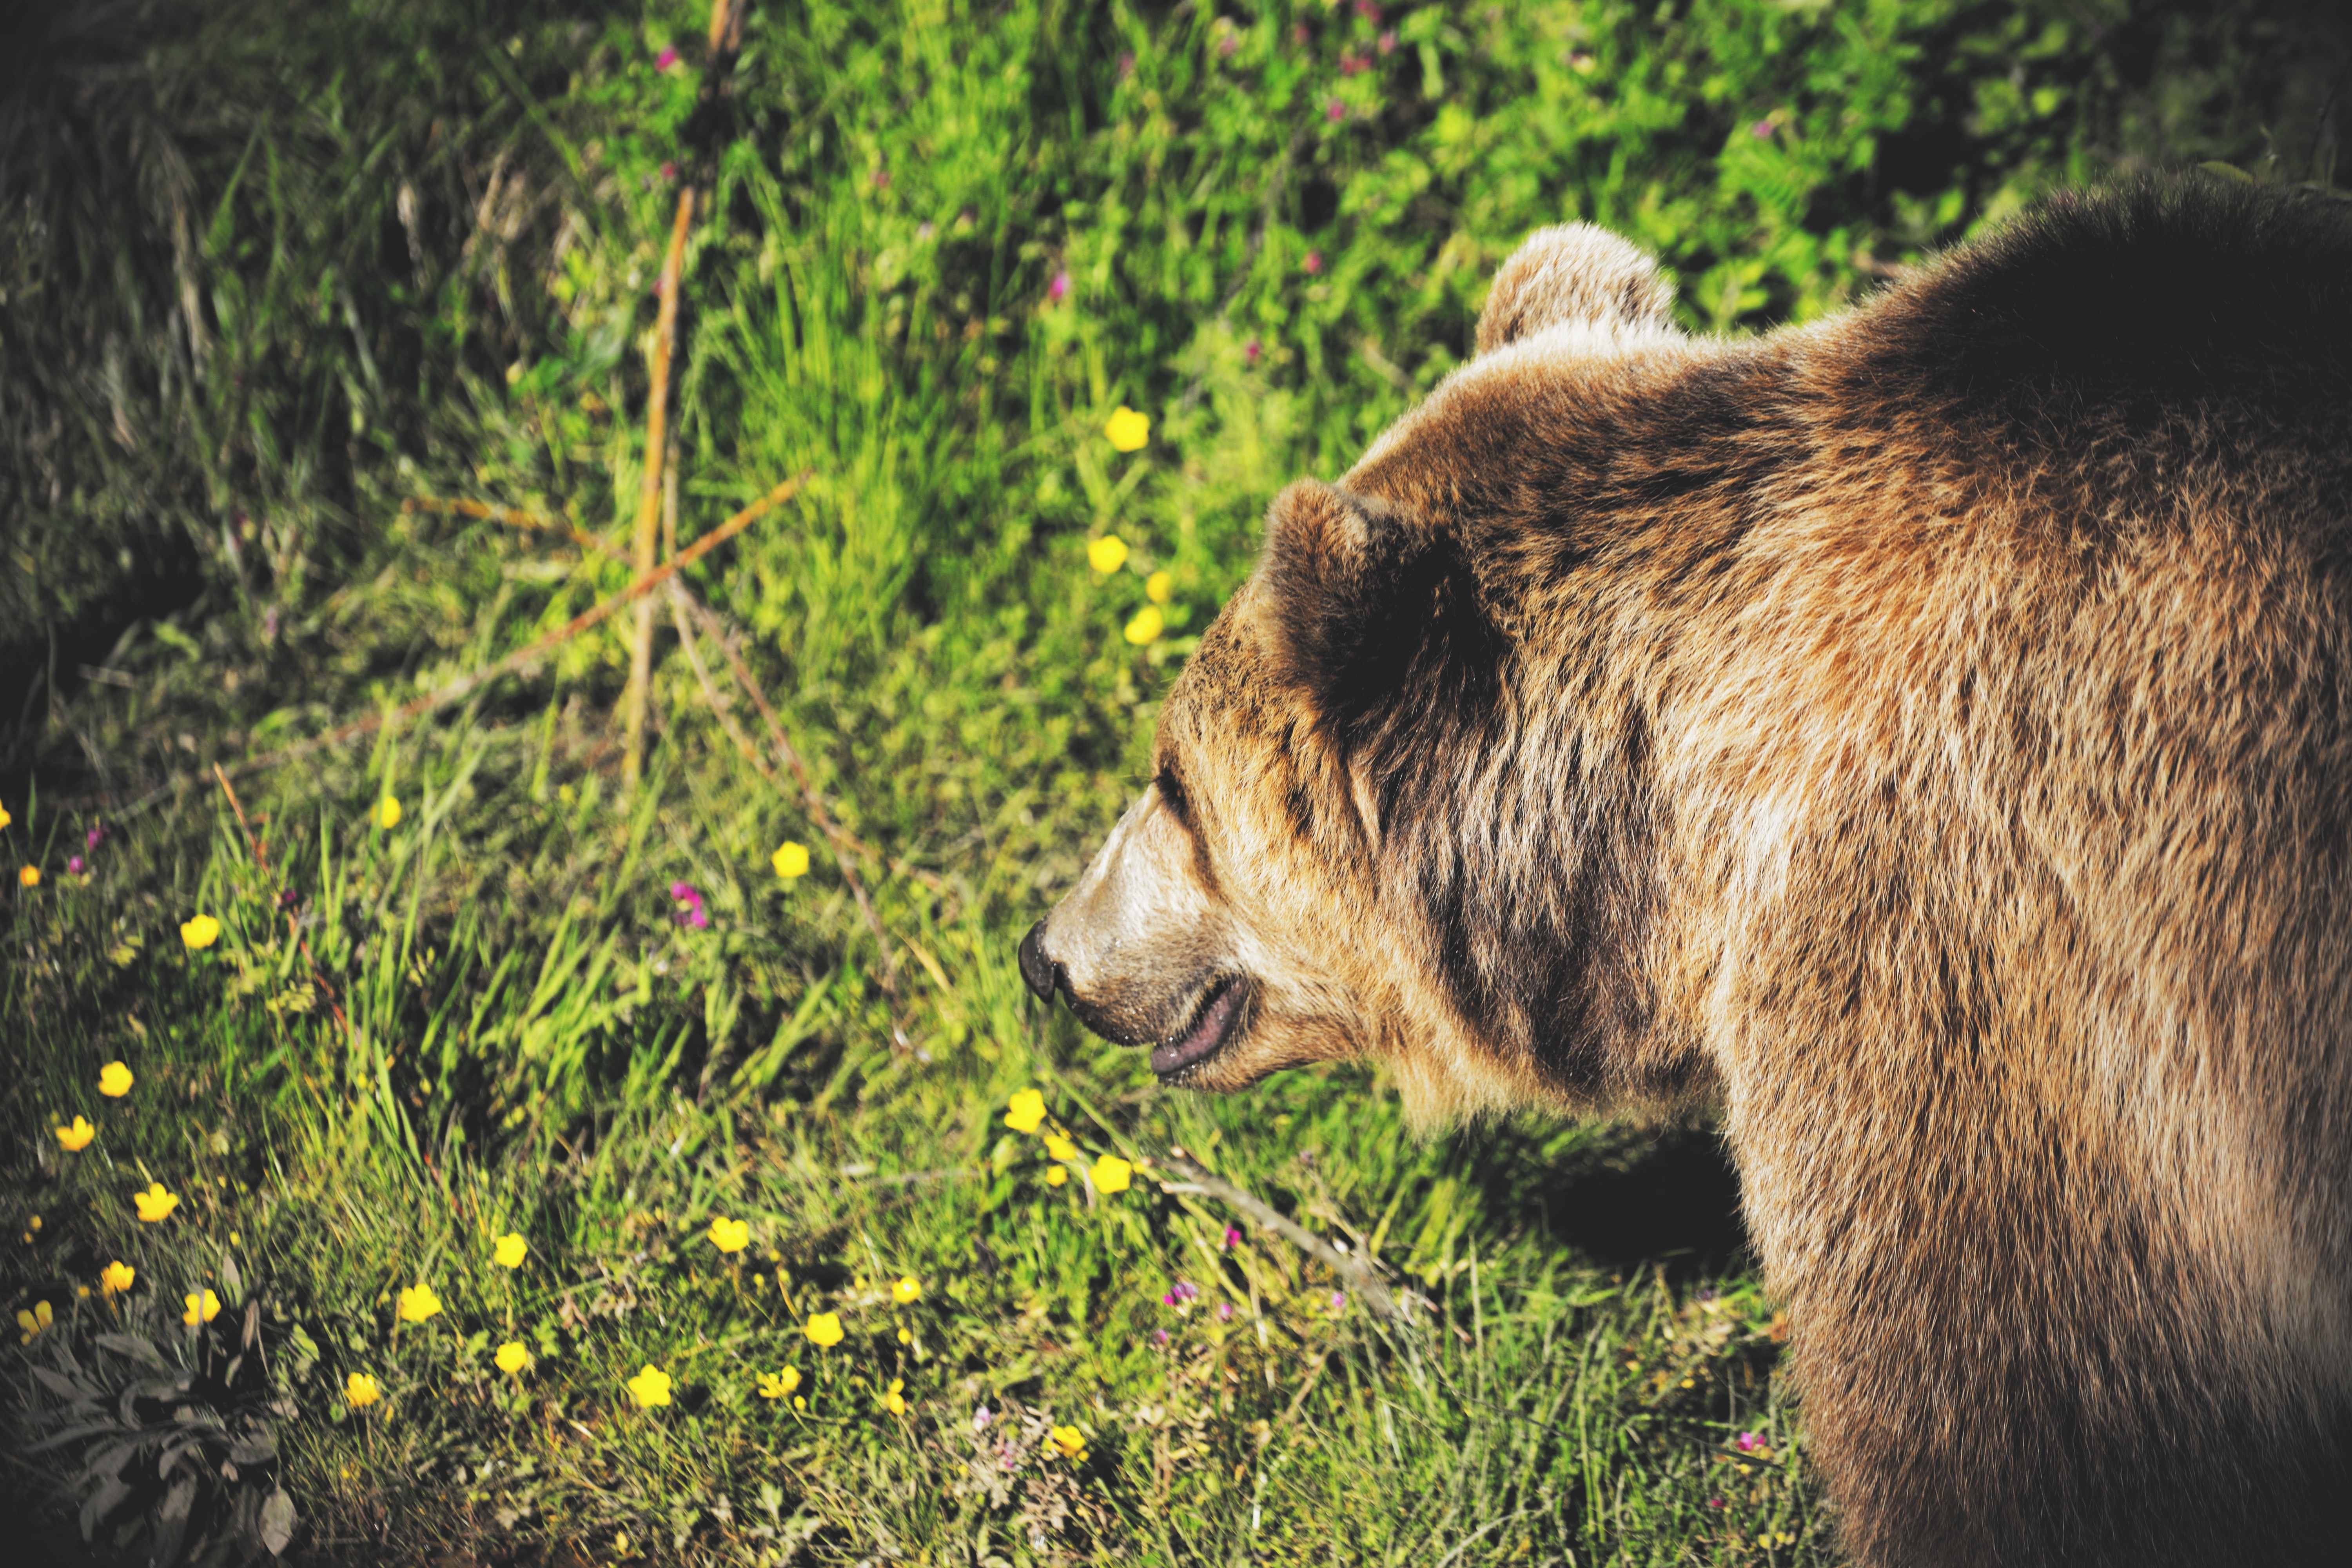
grass, bear, wildlife, zoo, mammal, fauna, brown bear, vertebrate, grizzly bear